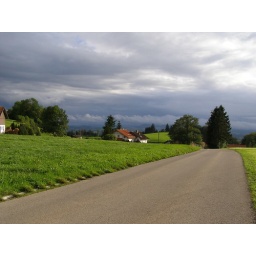
Strange weather with weird clouds over our little hamlet on the hill